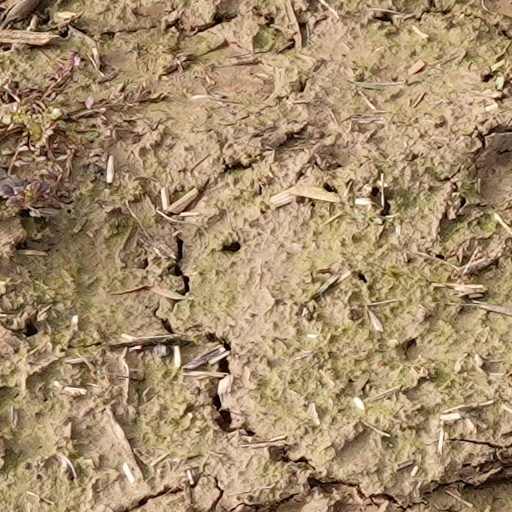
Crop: wheat